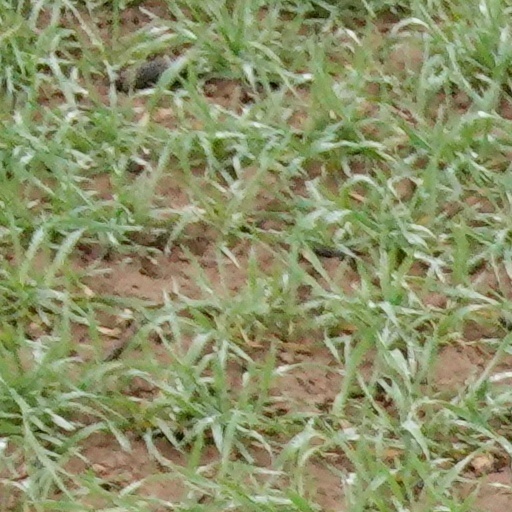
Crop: wheat